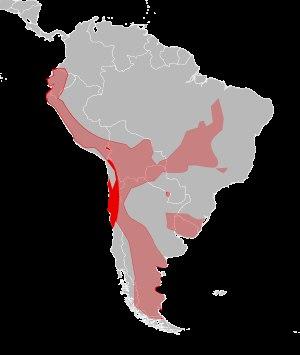
Le Colocolo, également appelé Chat des pampas, est une espèce de félins ou une sous-espèce du Chat des pampas. Son statut taxonomique est débattu depuis les années 1990, les analyses morphologiques et génétiques donnant des résultats contradictoires. Le Colocolo est considéré tantôt comme une sous-espèce tantôt comme une espèce.